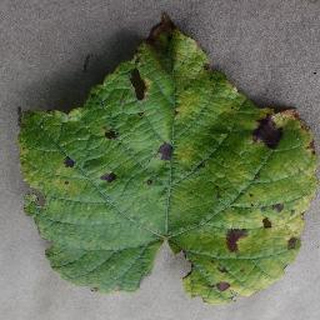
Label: grape_leaf_blight